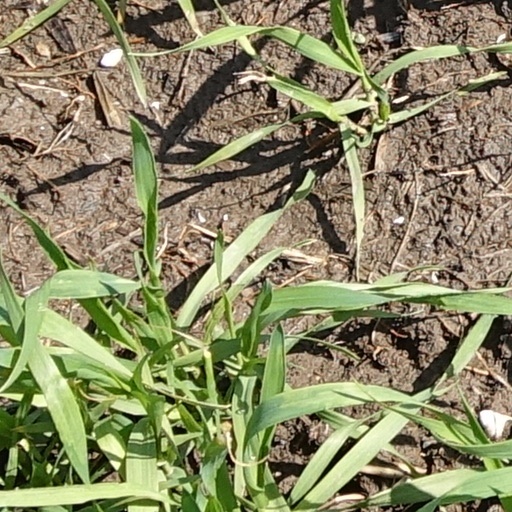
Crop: wheat